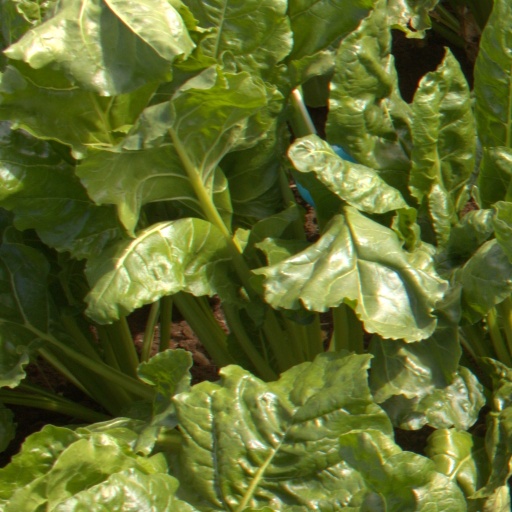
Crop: sugar beet